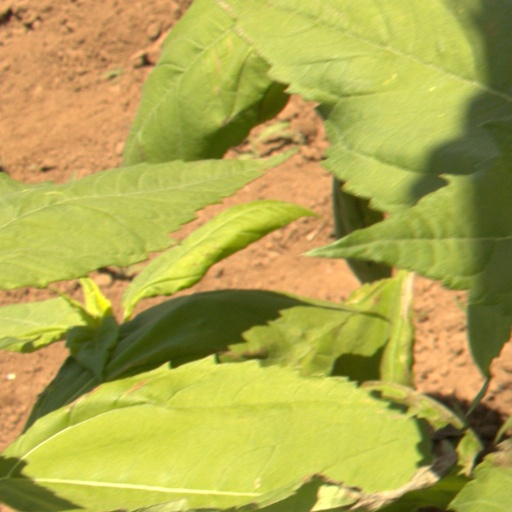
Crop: Jerusalem artichoke